Department of Corrections (Thailand)

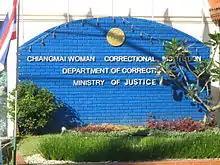
Chiang Mai Women's Correctional Institution

Bang Kwang houses Thailand's death row for men and execution chamber. The Klong Prem (Lard Yao) section for women houses female death row inmates.